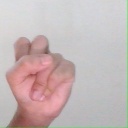
अक्षर: स